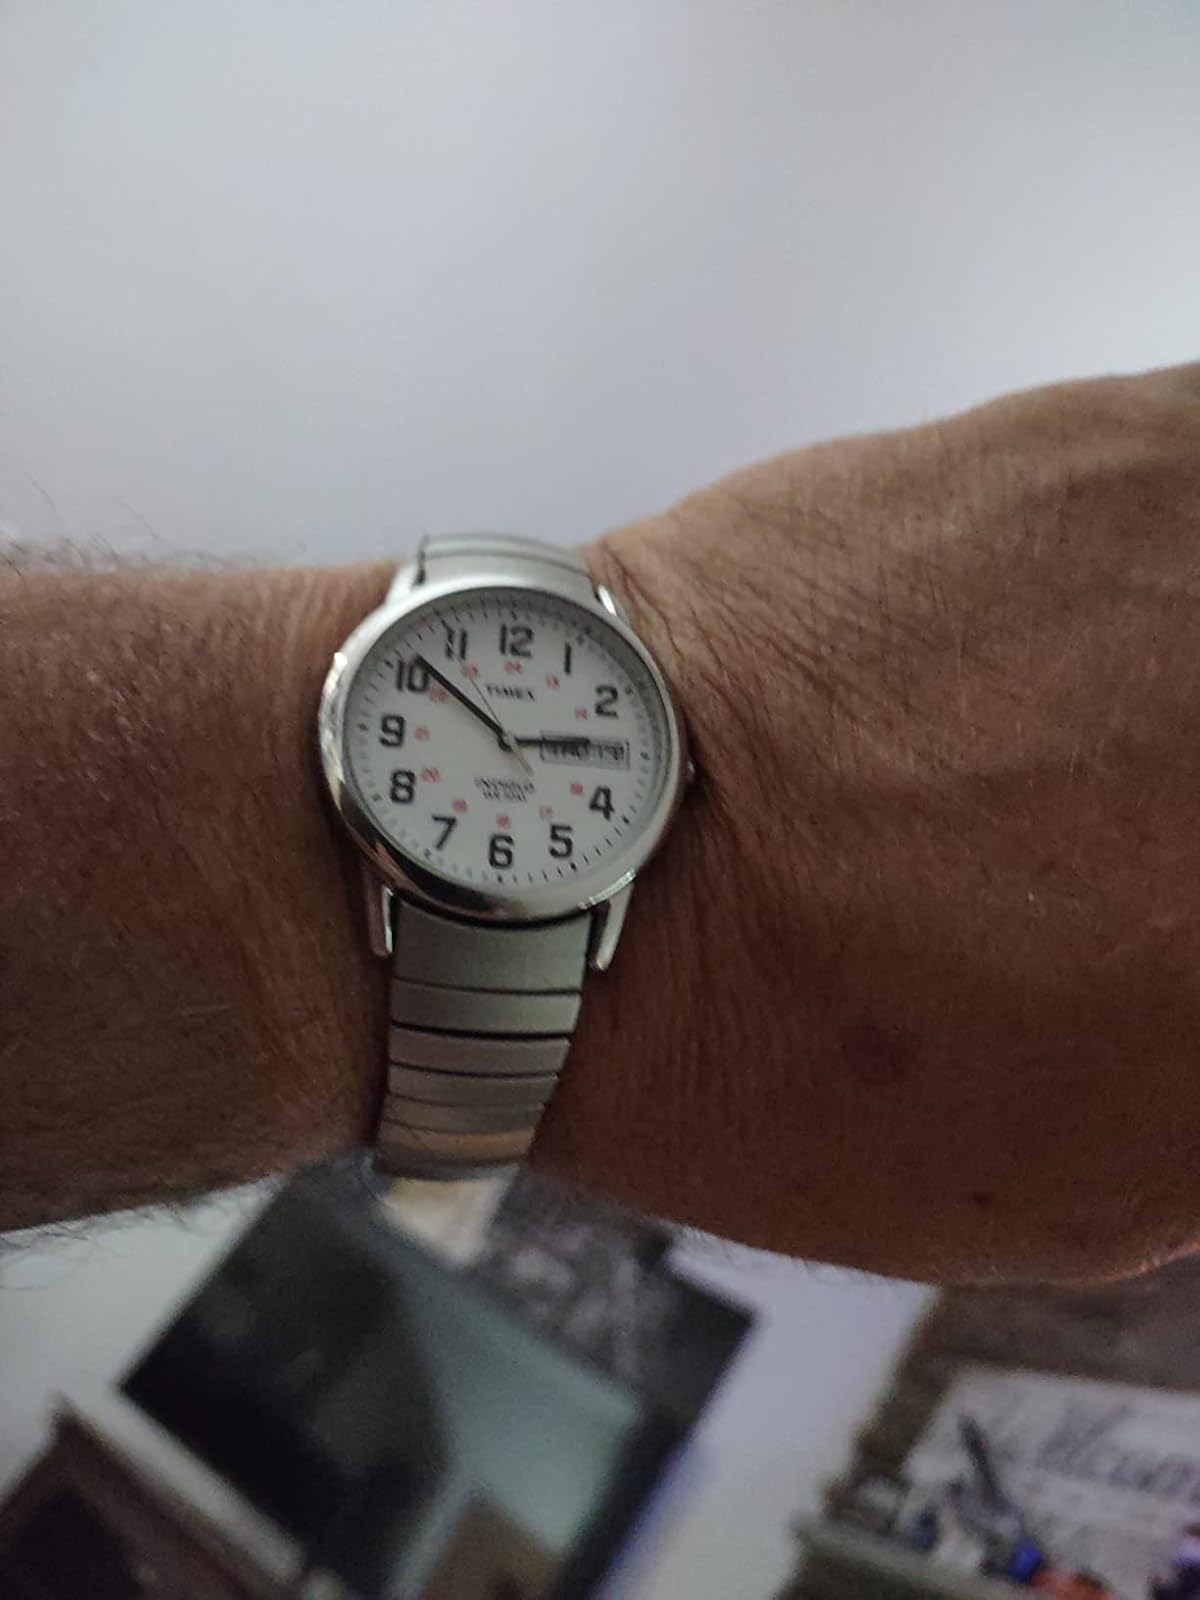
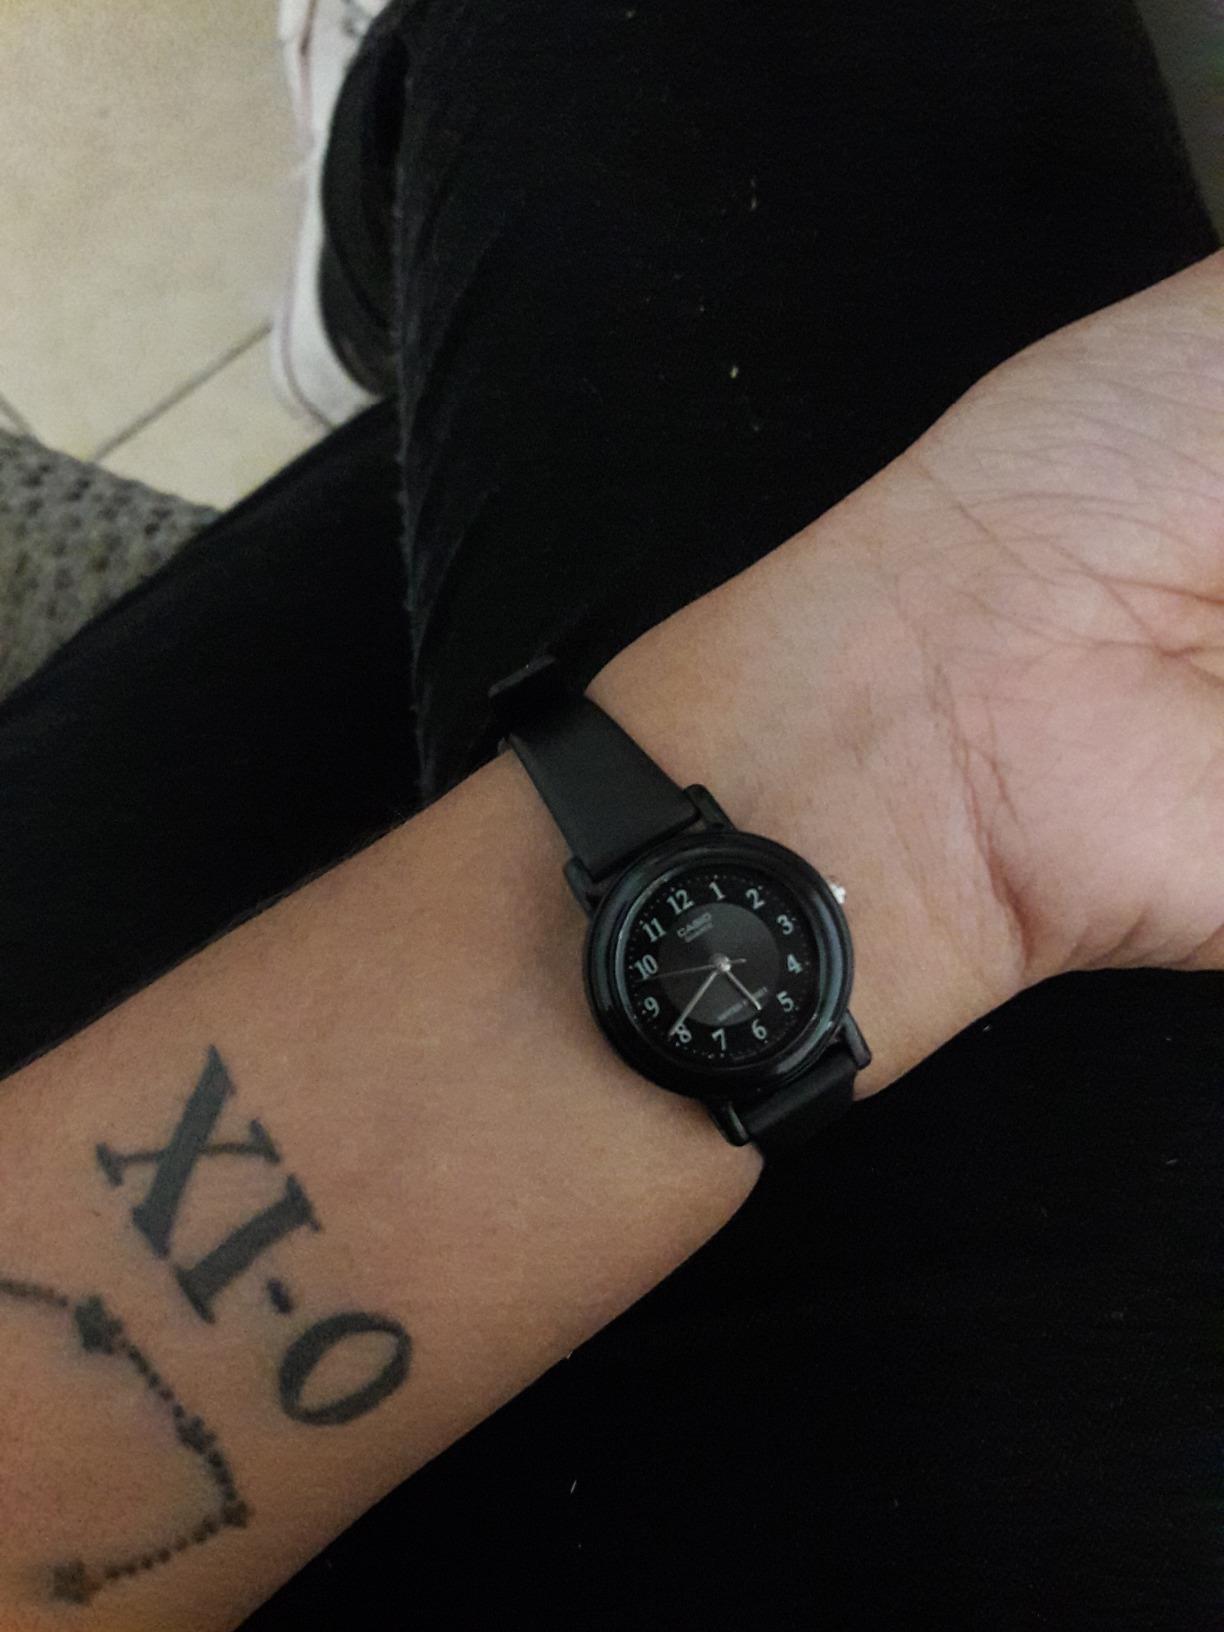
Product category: accessories_watch
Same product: no